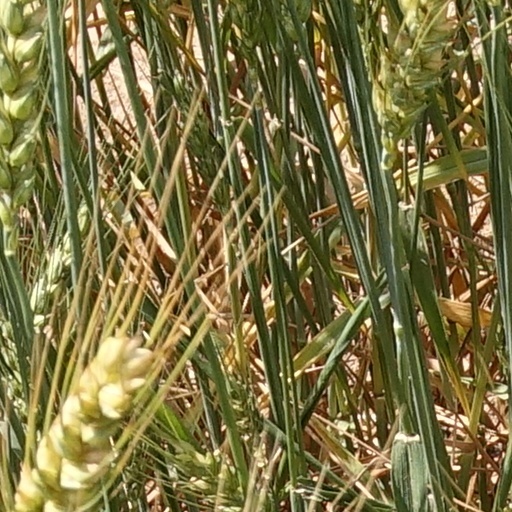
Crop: wheat